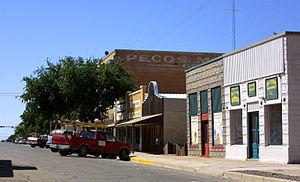
Pecos est une ville du comté de Reeves au Texas. Elle se trouve sur la rive occidentale de la Pecos, à l'est du désert de Chihuahua et dans la région du Trans-Pecos.